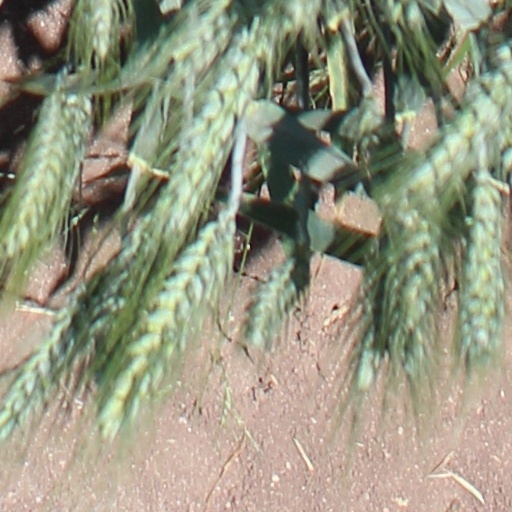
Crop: wheat